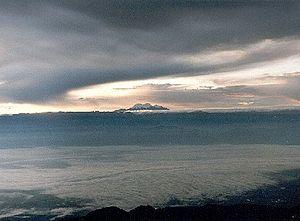
Les aires protégées de Colombie sont gérées par le Sistema Nacional de Áreas Protegidas ou SINAP.